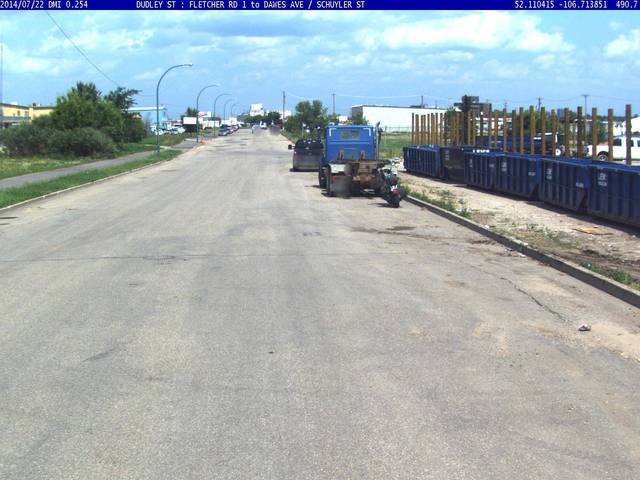
Region: Canada
Coordinates: 52.11, -106.714